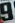
Number: 9